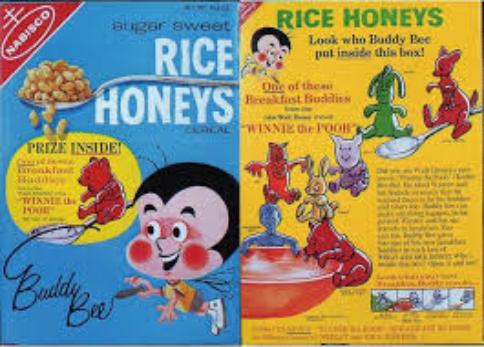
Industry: Food